Cats' Play

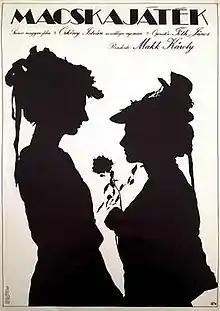

Cats' Play is a 1972 Hungarian drama film directed by Károly Makk and based on the novel by István Örkény. It was nominated for the Academy Award for Best Foreign Language Film. It was also entered into the 1974 Cannes Film Festival.